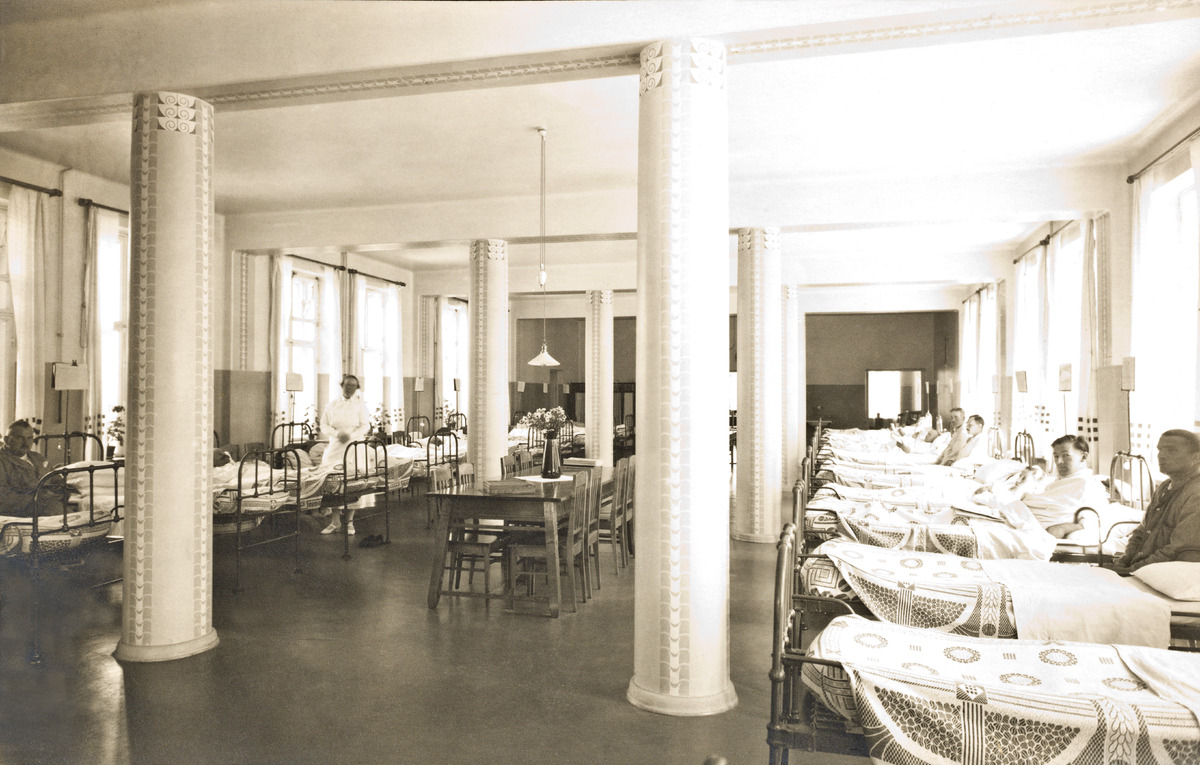
Marian sairaala
sisällön kuvaus: Marian sairaala. Potilassali vanhassa rakennuksessa. Arkkitehti Lars Sonck. mustavalkoinen
Ajankohta: kuvausaika 1910 -luvulla
Paikka: Suomi, Uusimaa, Helsinki, Kamppi Helsinki, Lapinlahdenkatu 16
Aiheet: sairaalat, sairaanhoitajat, potilassalit, potilaat, arkkitehtuuri, jugend